Twisted Nerve

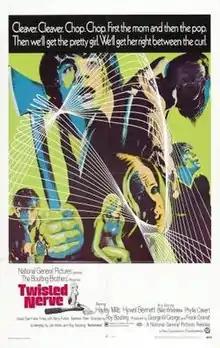
Theatrical release poster

Twisted Nerve is a 1968 British psychological thriller film directed by Roy Boulting and starring Hywel Bennett, Hayley Mills, Billie Whitelaw and Frank Finlay. The film follows a disturbed young man, Martin, who pretends, under the name of Georgie, to be intellectually impaired in order to be near Susan, a girl with whom he has become infatuated. Martin kills those who get in his way.